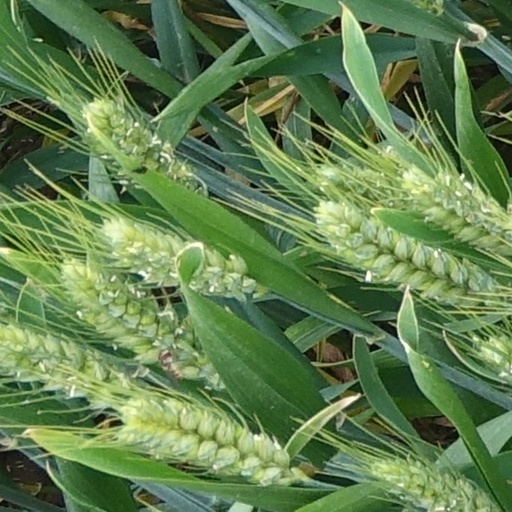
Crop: wheat